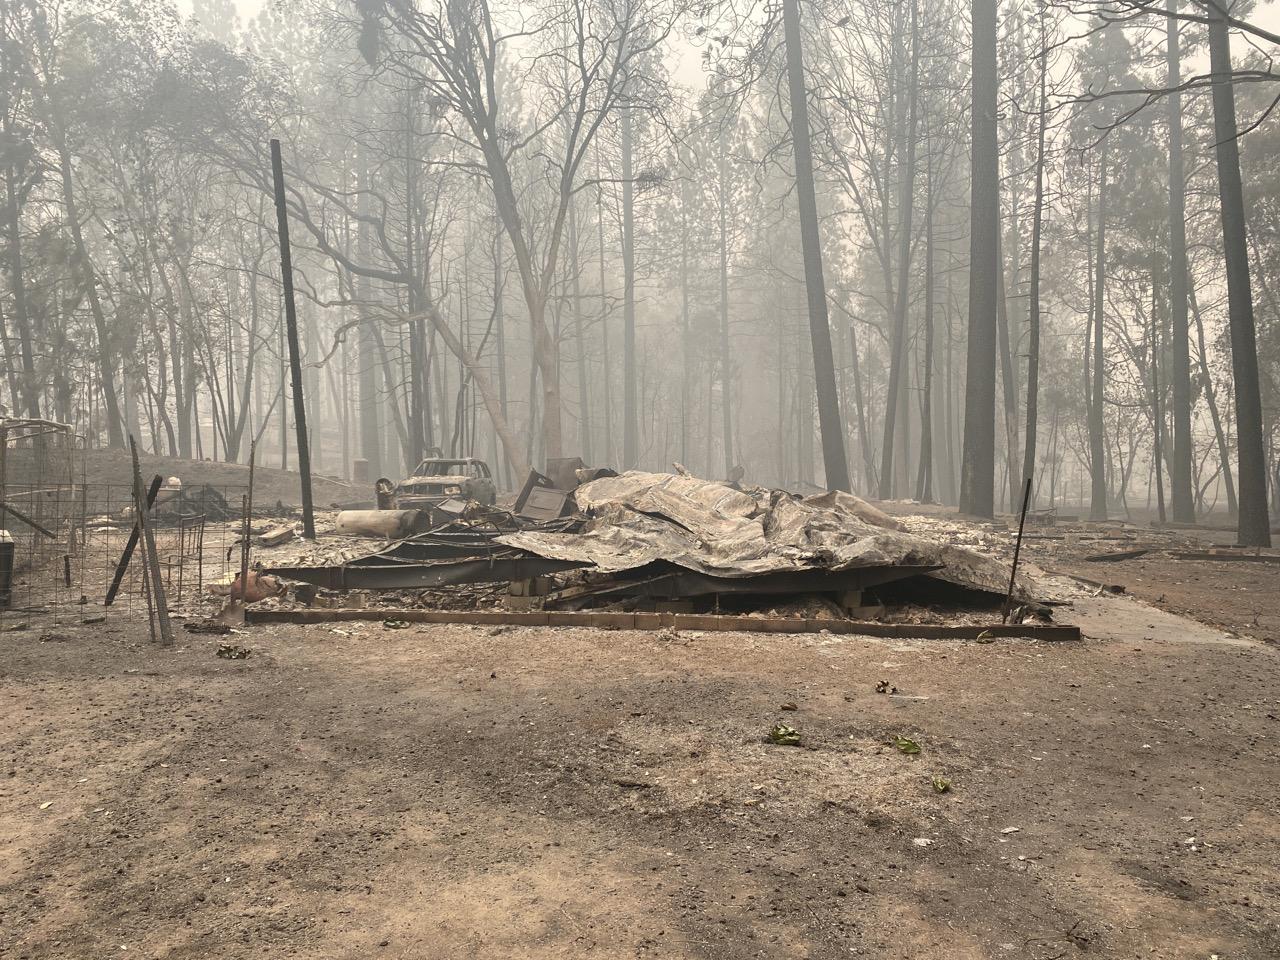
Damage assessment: destroyed